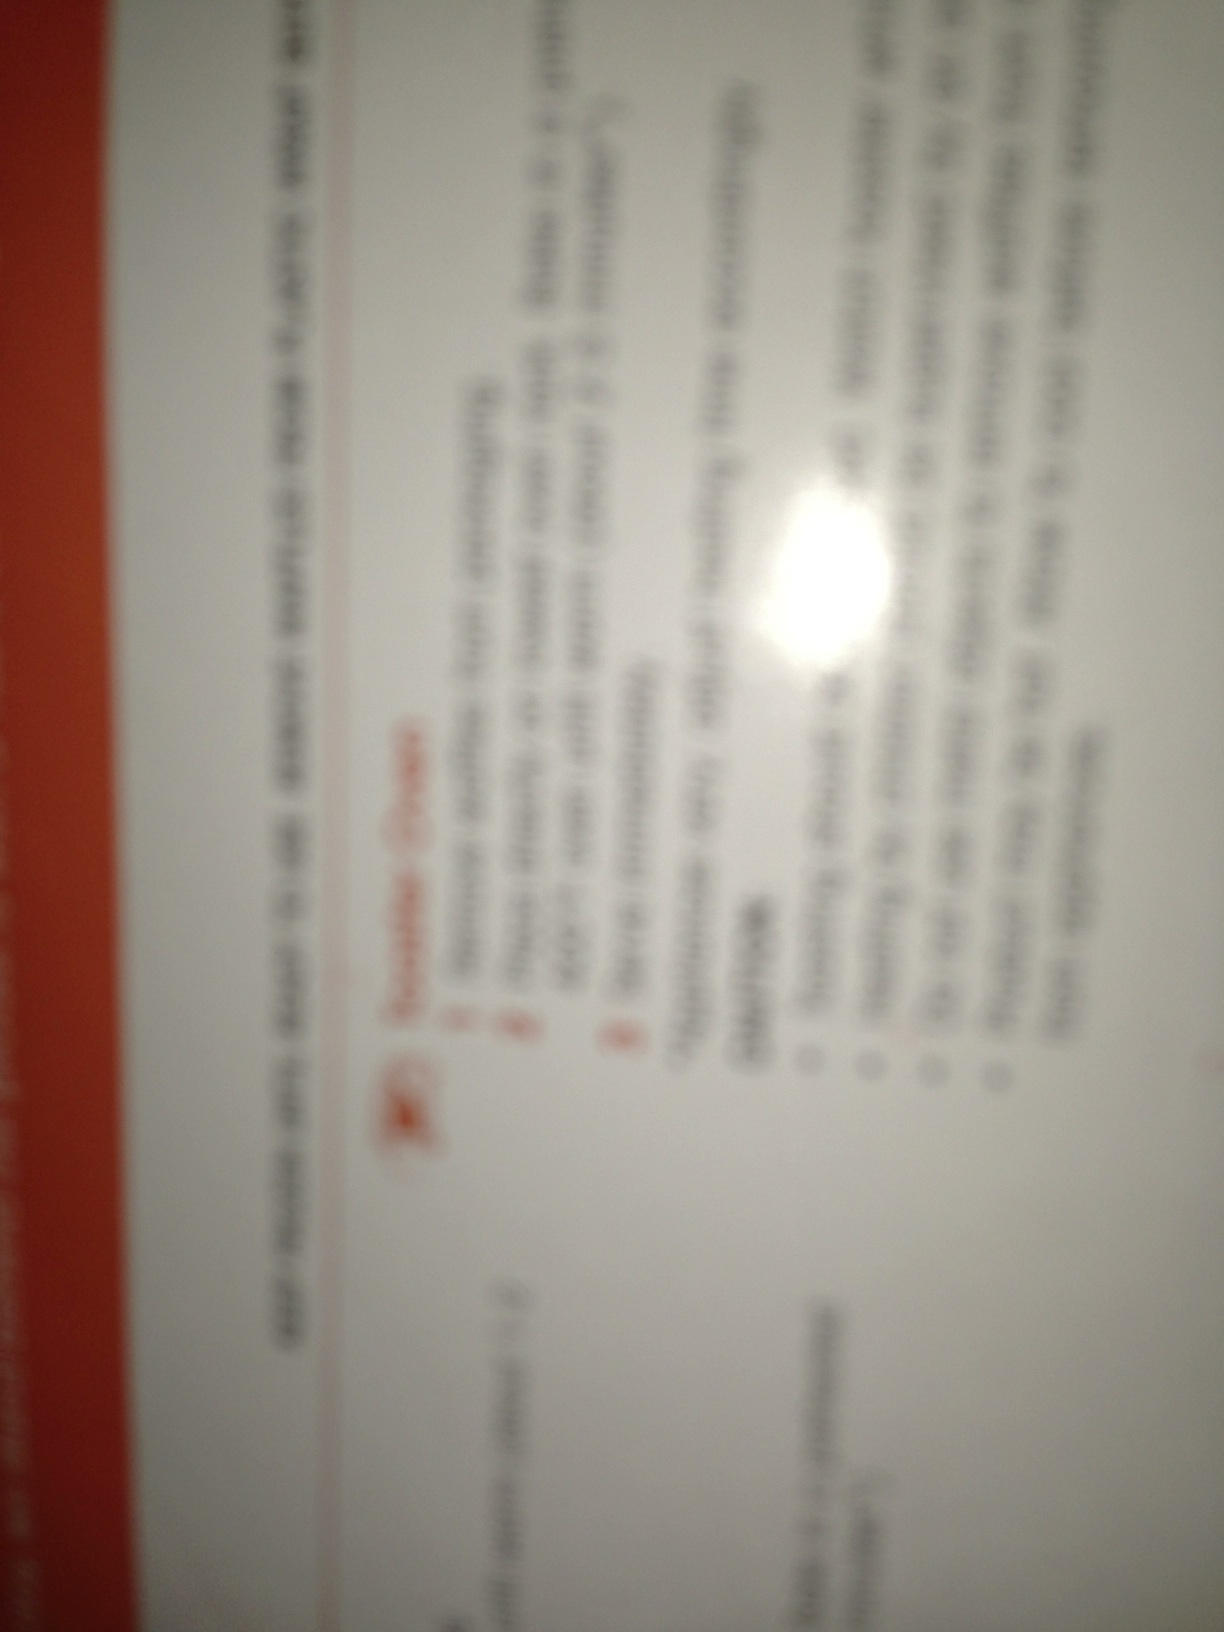Question: What is this box? What is in this box?
Answer: unanswerable